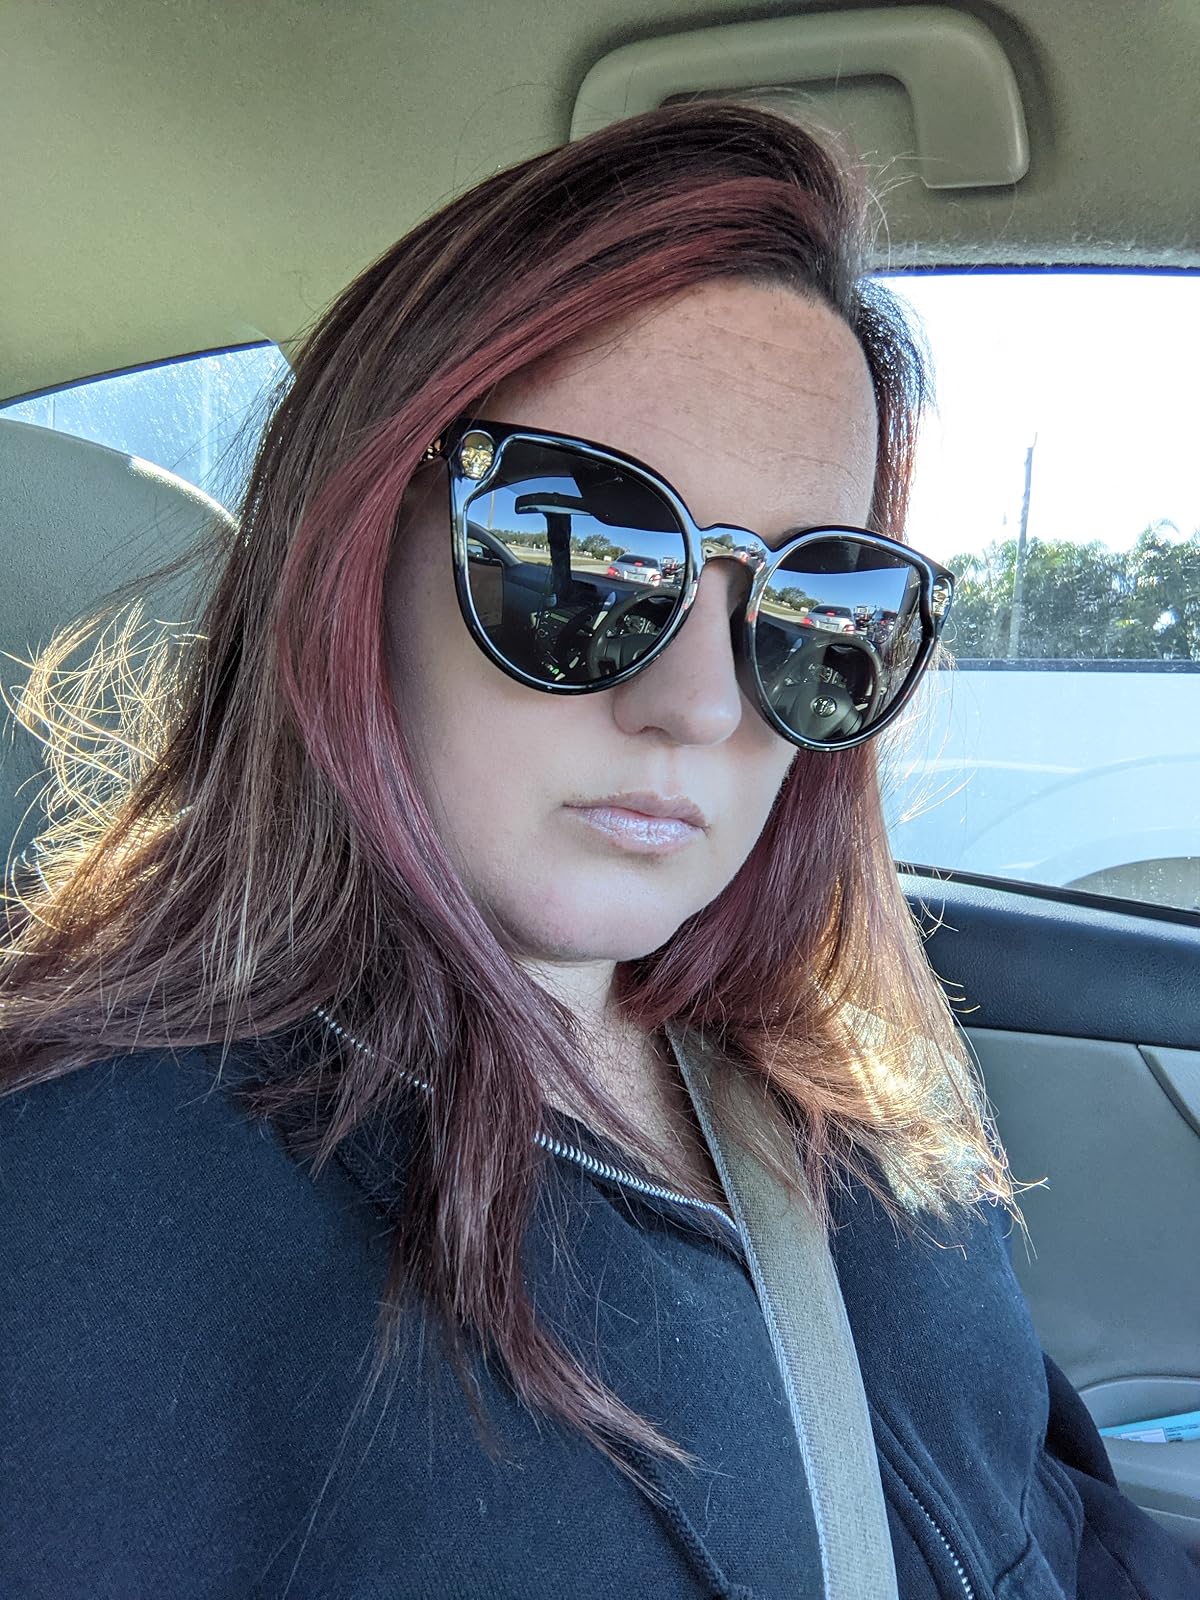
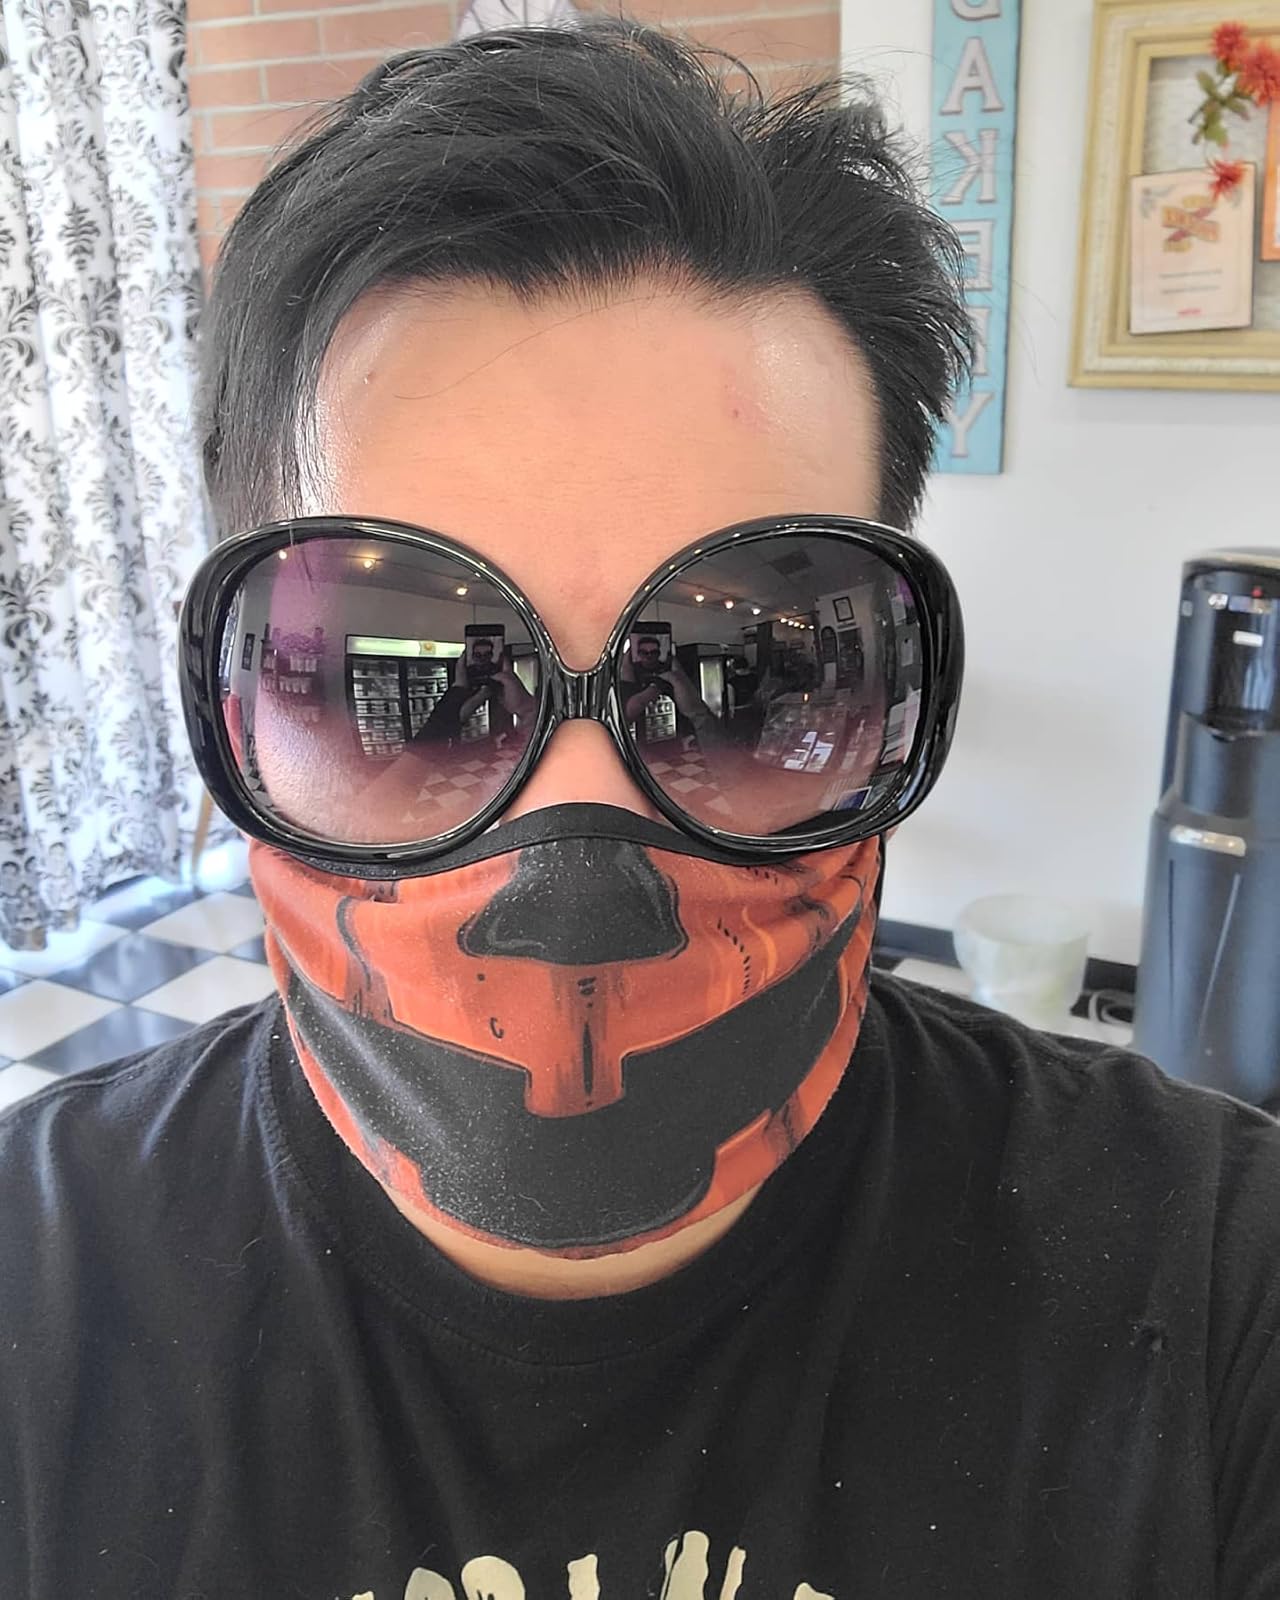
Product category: accessories_sunglasses
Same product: no